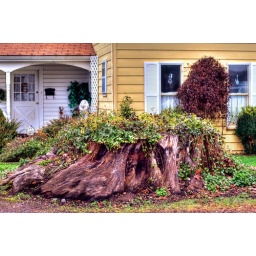
This very large tree stump sits at the side of a road... in the road itself. Odd.